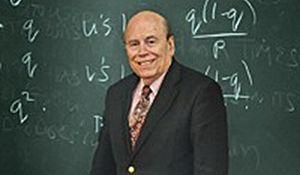
Michael Oser Rabin, né le 1ᵉʳ septembre 1931 à Breslau en Allemagne, maintenant Wrocław en Pologne) est un informaticien et un logicien israélien. Il a été récipiendaire du prix Turing, la récompense la plus prestigieuse en informatique.